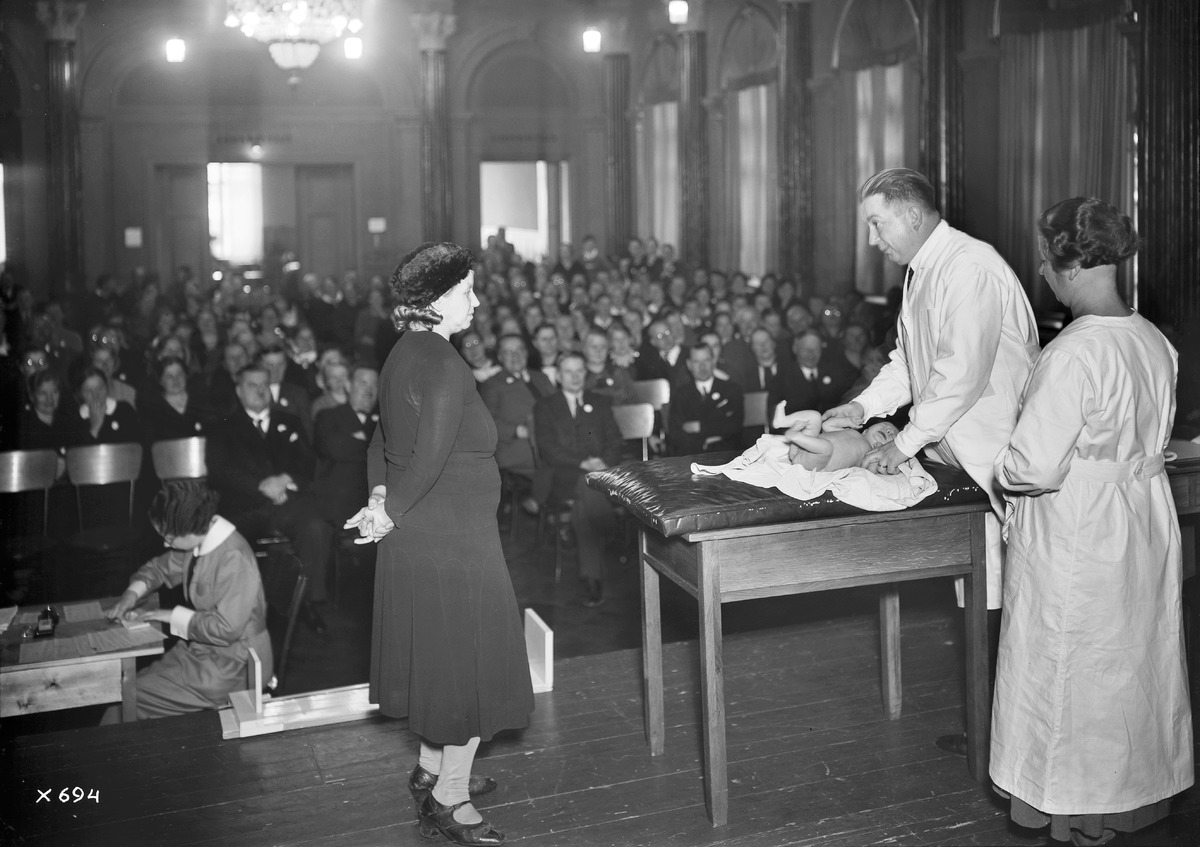
Lastensuojelupäivät
Child Welfare Forum
sisällön kuvaus: Lastensuojelupäivien tilaisuus Oulun Seurahuoneen juhlasalissa 3.10.1936. content description: An event of the Child Welfare Forum at the hall of Oulu's Seurahuone on October 3, 1936
Vuosi: 1936
Paikka: Suomi, Oulu, Suomi, Pohjois-Pohjanmaa, Oulu
Aiheet: tilaisuudet; erikoispäivät; sisäkuva; luennot; teemapäivät; esitelmät; esitykset; lastenhoito; lastensuojelu; events; occasions; lectures; forums; symposiums; presentations; childcare; child welfare